Vráž (Písek District)

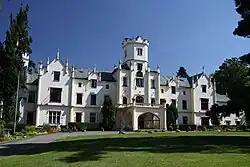
Vráž Castle, today a sanatorium

Vráž is known for its sanatorium with spa treatments. The musculoskeletal and nervous systems are treated here with mud.